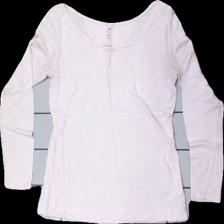
View: front
Type: Top
Category: Ladies
Brand: H&M
Colors: Pink
Material: 100% visc
Cut: Regular, C-collar
Size: M
Season: All
Stains: Major
Damage: armpit stains
Damage location: top center
Price range: <50
Recommended usage: Recycle
Description: Pink top from H&M, size M. Poor condition.